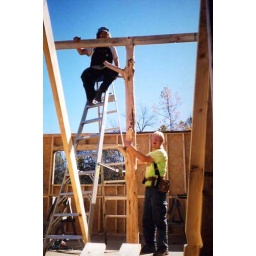
The process of building Sara White (nee Miller)'s house in Arkansas. Photographs by Electra Sylva.